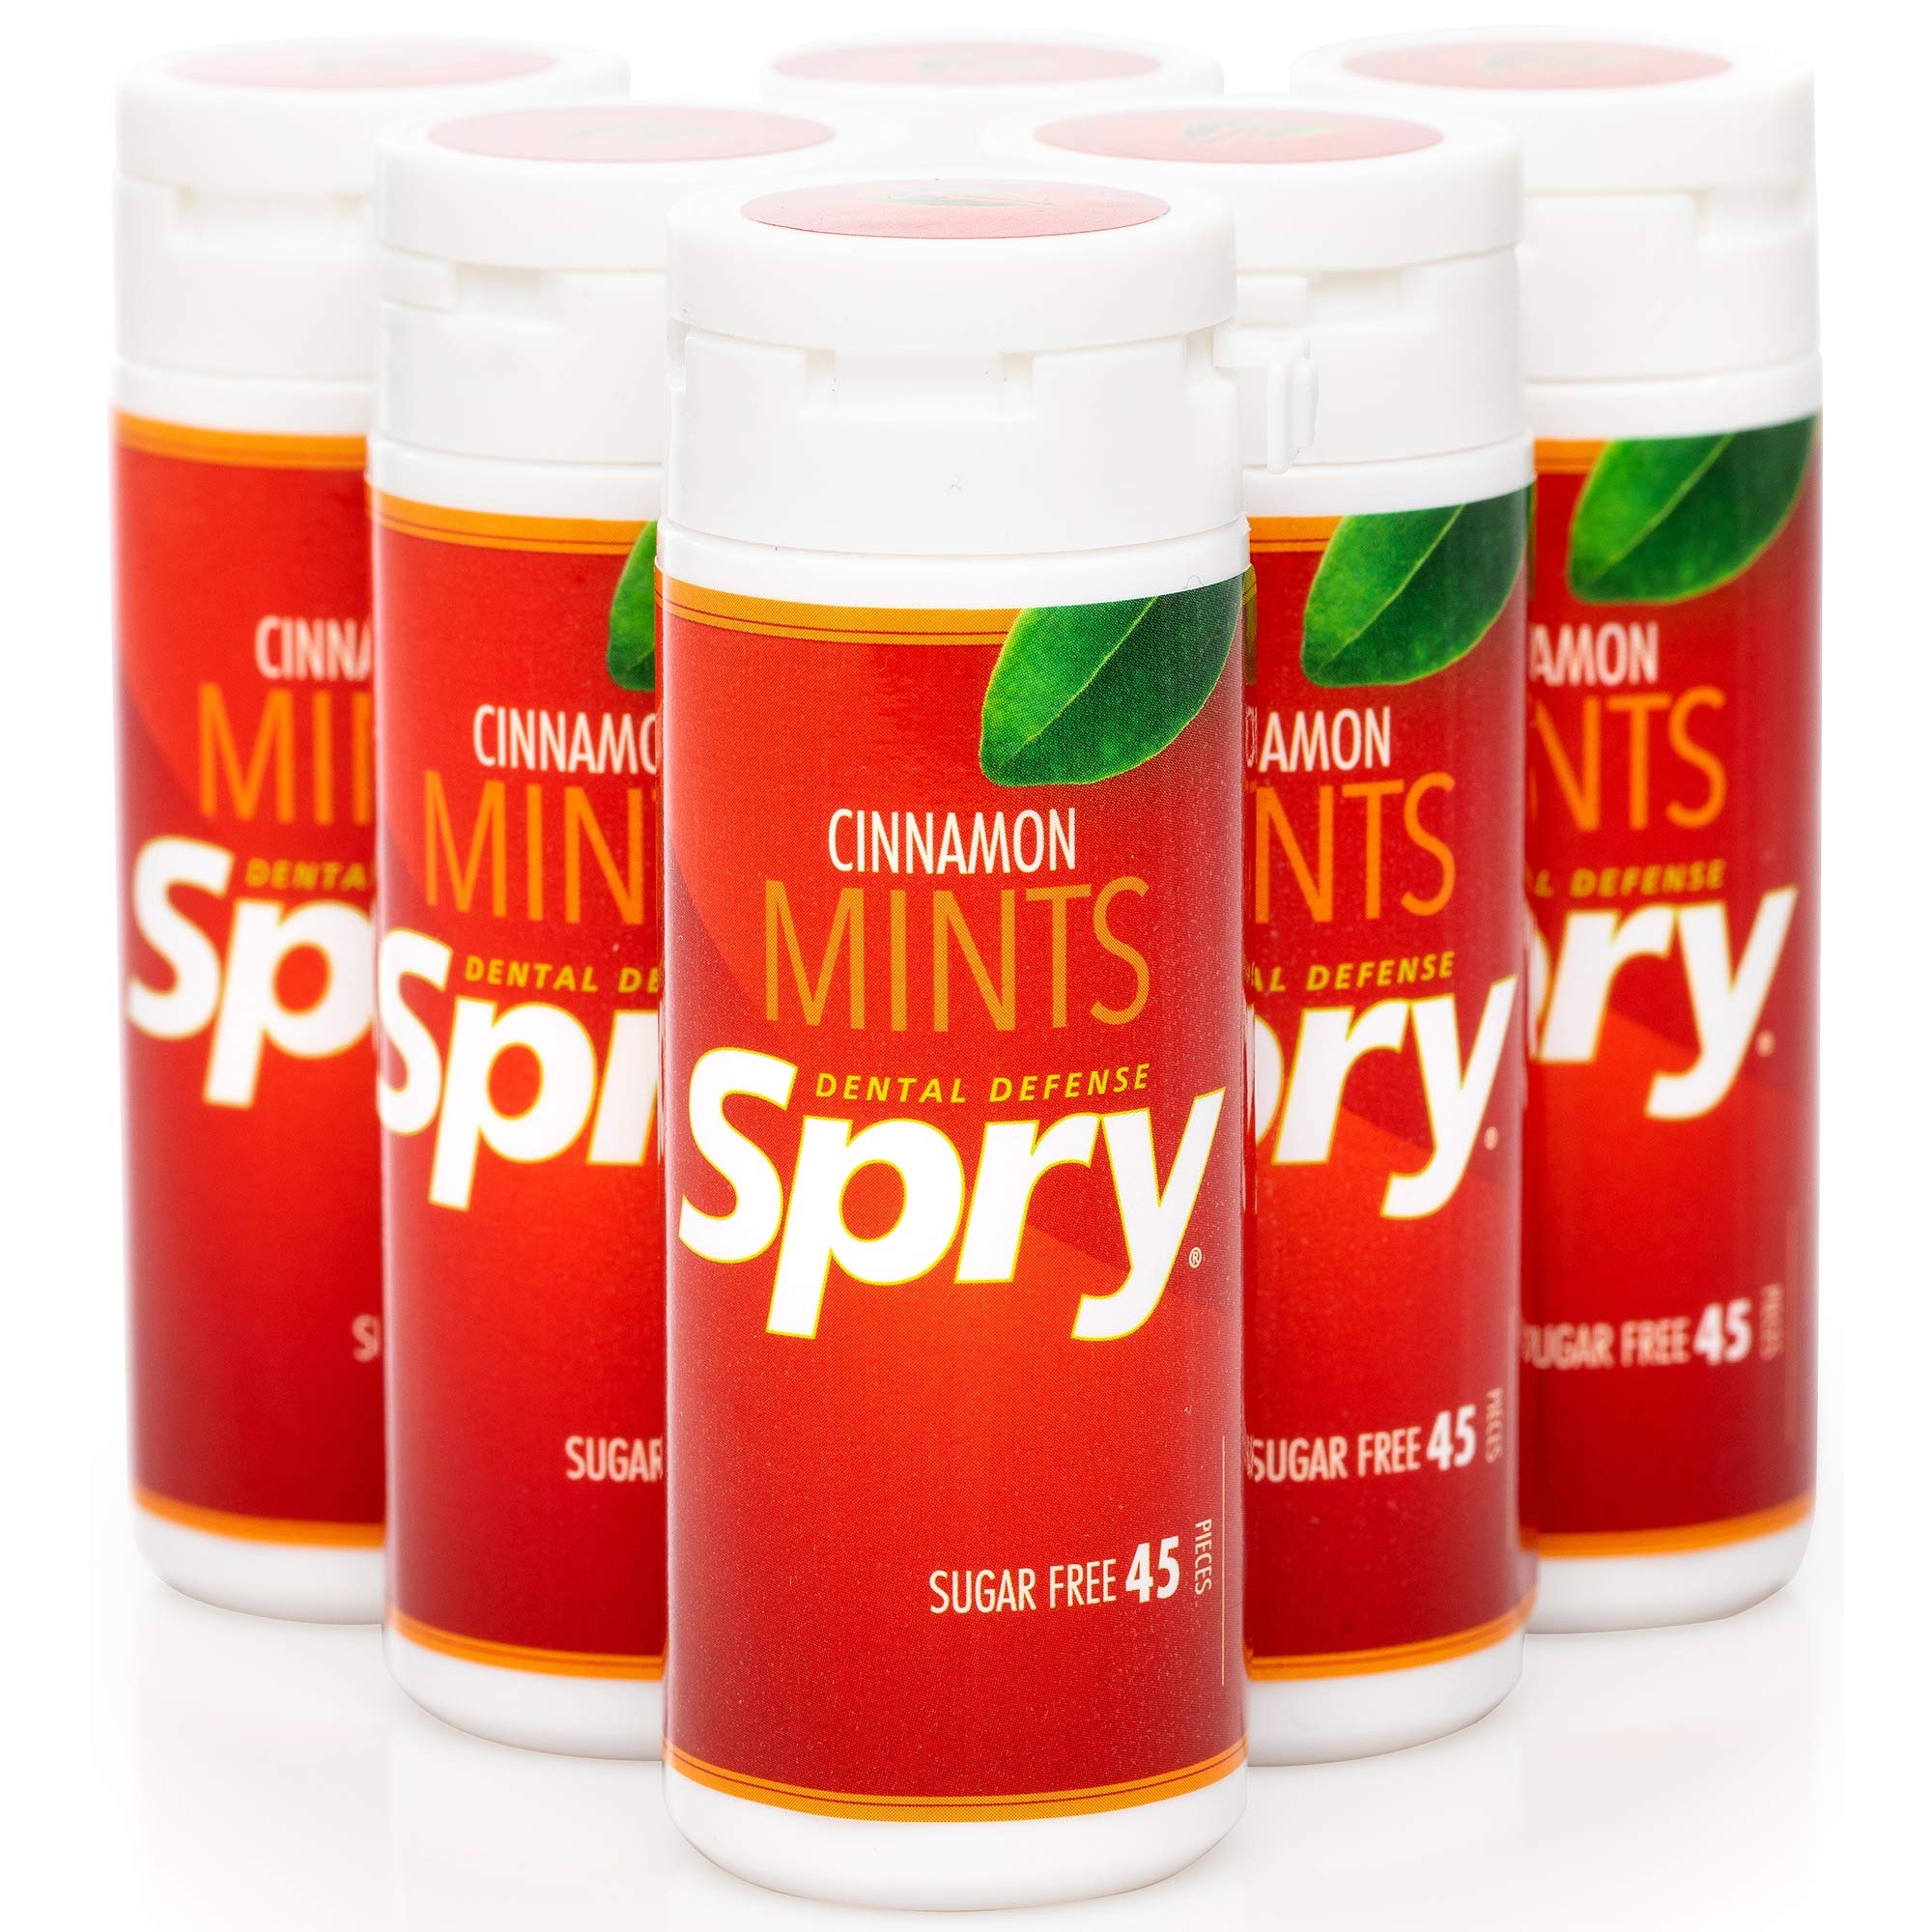
Item Name: Spry Cinnamon Xylitol Mints, Sugar-Free Candy for Oral Health, Dry Mouth, Saliva Production, Bad Breath, 45 Pieces (Pack of 6)
Bullet Point 1: SUGAR FREE HARD CANDY: Instead of corn syrup or sugar our Cinnamon hard candy mints are made with 100% xylitol. Xylitol sweetener is derived from the fibrous parts of plants, similar in taste to regular organic sugar. We use no filler, flow agents or other sugar additives. Xylitol is a natural sugar that tastes just like real sugar and a great choice when looking for sweeteners and sugar alternatives.
Bullet Point 2: GREAT TASTE CINNAMON CANDY: Our sugar free mints are flavored with all natural ingredients to create a great all natural flavor that is irresistible and ideal for getting rid of bad breath. Our Spry mints are great breath fresheners for the office, in the car, after dinner mints, or to enjoy with friends.
Bullet Point 3: BAD BREATH TREATMENT: Use daily after meals and between normal brushes. For best results use Spry Mints with Spry Toothpaste and Spry Oral Rinse for a fresh breath. Give your children Spry sugar free Cinnamon hard candy instead of sugar-sweetened mints. No need to tell them it is good for their teeth. Make our mints candy your go-to xylitol candy!
Bullet Point 4: DENTIST RECOMENDED: Clinical studies have shown that the use of xylitol on a daily basis, may reduce the risk of tooth decay. Our spry gum is part of an essential dental defense system that may also help fight off cavities. Sweetened with 100% xylitol to help hydrate dry mouth and provide in-the-go oral care. Ask your dentist and hygienist about the amazing benefits of xylitol.
Bullet Point 5: LOW CALORIE & NON-GMO SUGARLESS CANDY: Our breath mints for bad breath are vegan safe, gluten free, non-gmo and sugar-free, No Artificial Colors, No Artificial Flavors! Natural ingredients eliminate the need to worry about eating aspartame or other chemicals
Product Description: <p>Having bad breath feels gross and tastes even worse. Many people choose to eat candy mints to combat it. But now you can take your bad-breath prevention a step further with Spry mouth watering Mints. Spry Mints not only freshen your breath, but they also defend against dental health problems. Each sugar free peppermint candy mint has .5g of xylitol—a natural sweetener. Xylitol also doesn’t allow contaminants to stick to teeth. This quality means the contaminants can’t colonize in the mouth. Because they can’t thrive, they also can’t produce their bi-product, acid, which is the culprit to tooth decay and cavities. With the regular use of Spry Mints, you will not only go throughout your day with fresh breath, but you will know that your teeth have the defense they deserve.</p>
Value: 6.56
Unit: Ounce

Price: 17.99